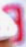
Number: 3